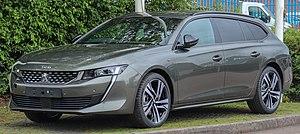
Le PSA Hybrid et Hybrid4 est un système de motorisation automobile hybride électrique du constructeur français PSA associé à l'équipementier allemand Bosch commercialisé depuis 2011. Il est décliné en deux versions : Hybrid pour la version deux roues motrices et Hybrid4 pour la transmission intégrale.